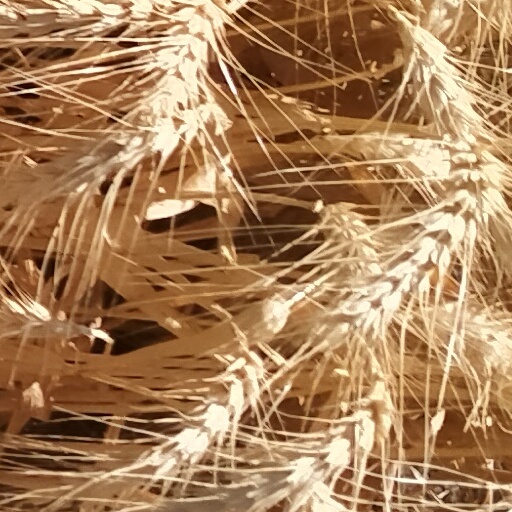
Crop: wheat